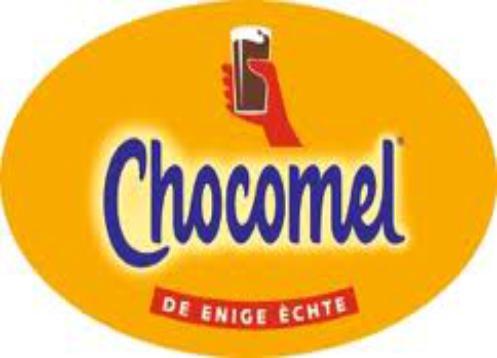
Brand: Chocomel
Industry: Food